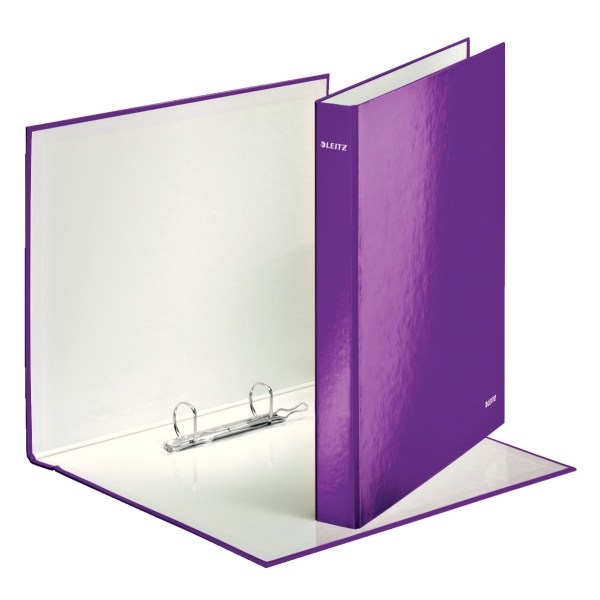
Leitz WOW Ring Binder Laminated Paper on Board 2 D-Ring A4 25mm Rings Purple (Pack 10) 42410062
Brand: ACCO Brands
Leitz WOW Ring Binder Laminated Paper on Board 2 D-Ring A4 25mm Rings Purple (Pack 10) 42410062 Eye-catching ring binder in vibrant WOW colours with dual colour colour effect. Glossy, high quality laminated look. Brilliant colour. 25 mm, 2 D Ring mechanism. A4. Brand: Leitz Capacity: 230 A4 sheet (80 gsm) Colour: Purple Country of Origin: Germany Dimensions: 275x40x318mm Eco-Aware: Yes Environment Support: 70% FSC® Mix, 90% Recyclable File Colour: Purple Manufacturer: ACCO Brands Material: Paper On Board Number Of Rings: 2 Ring Orientation: Portrait Recycled Product: Minimum 80% Recycled Material Ring Diameter (mm): 25mm Ring Type: D-Ring Size: A4+ Spine Width: 40mm Spine Type: Ring Binders Weight: 340g Give your workplace or your home the WOW factor with this range of products in striking and stylish colours 2 D Ring mechanism Stylish spine label and dual colour cover 25 mm, 2 D Ring mechanism 230 A4 sheet capacity (80 gsm)
Category: Office Supplies > Filing & Organization > Binding Supplies > Binder Accessories > Binder Rings